X-Pyr

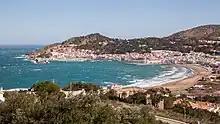
El Port de la Selva - X-Pyr Goal

Like the X-Alps and other hike-and-fly paragliding races, competing pilot-athletes must complete all parts of the declared course by either flying their paraglider or hiking. They must pass all specified intermediate turnpoints in the specified sequence. The first to arrive at the declared destination, or "goal", is declared winner. Race participants must carry their paraglider, harness and other related equipment in their backpack while hiking. They each declare one official ground crew member, who assists the pilot with food and logistics but is not allowed to carry the essential flying gear. Both pilot and ground crew are continuously tracked by GPS/GNSS loggers/trackers during the race to monitor their progress. Any airspace violations, or flying during the mandatory rest period between 21:00 to 07:00, may result in penalties ranging from extra time to disqualification.